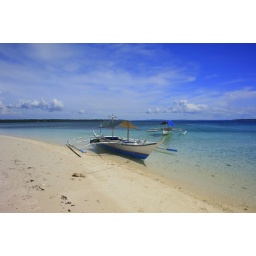
white sand and crystal clear water in Virgin island